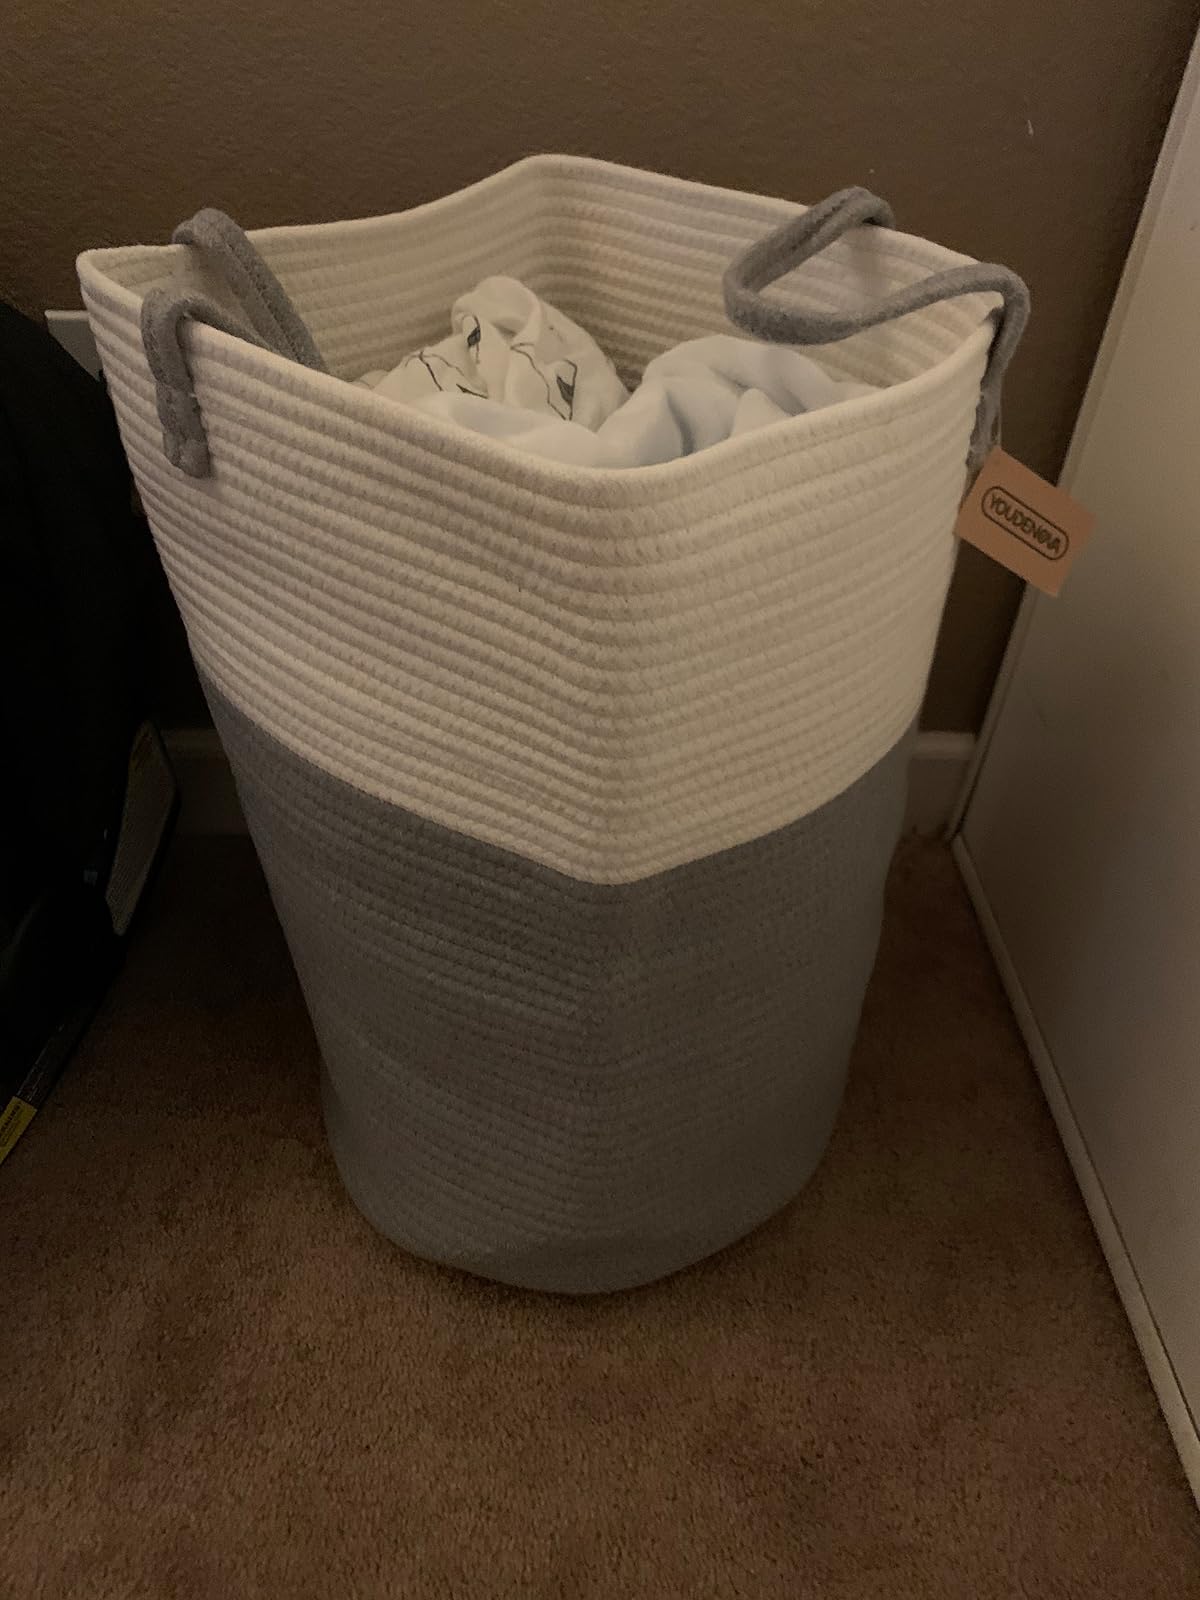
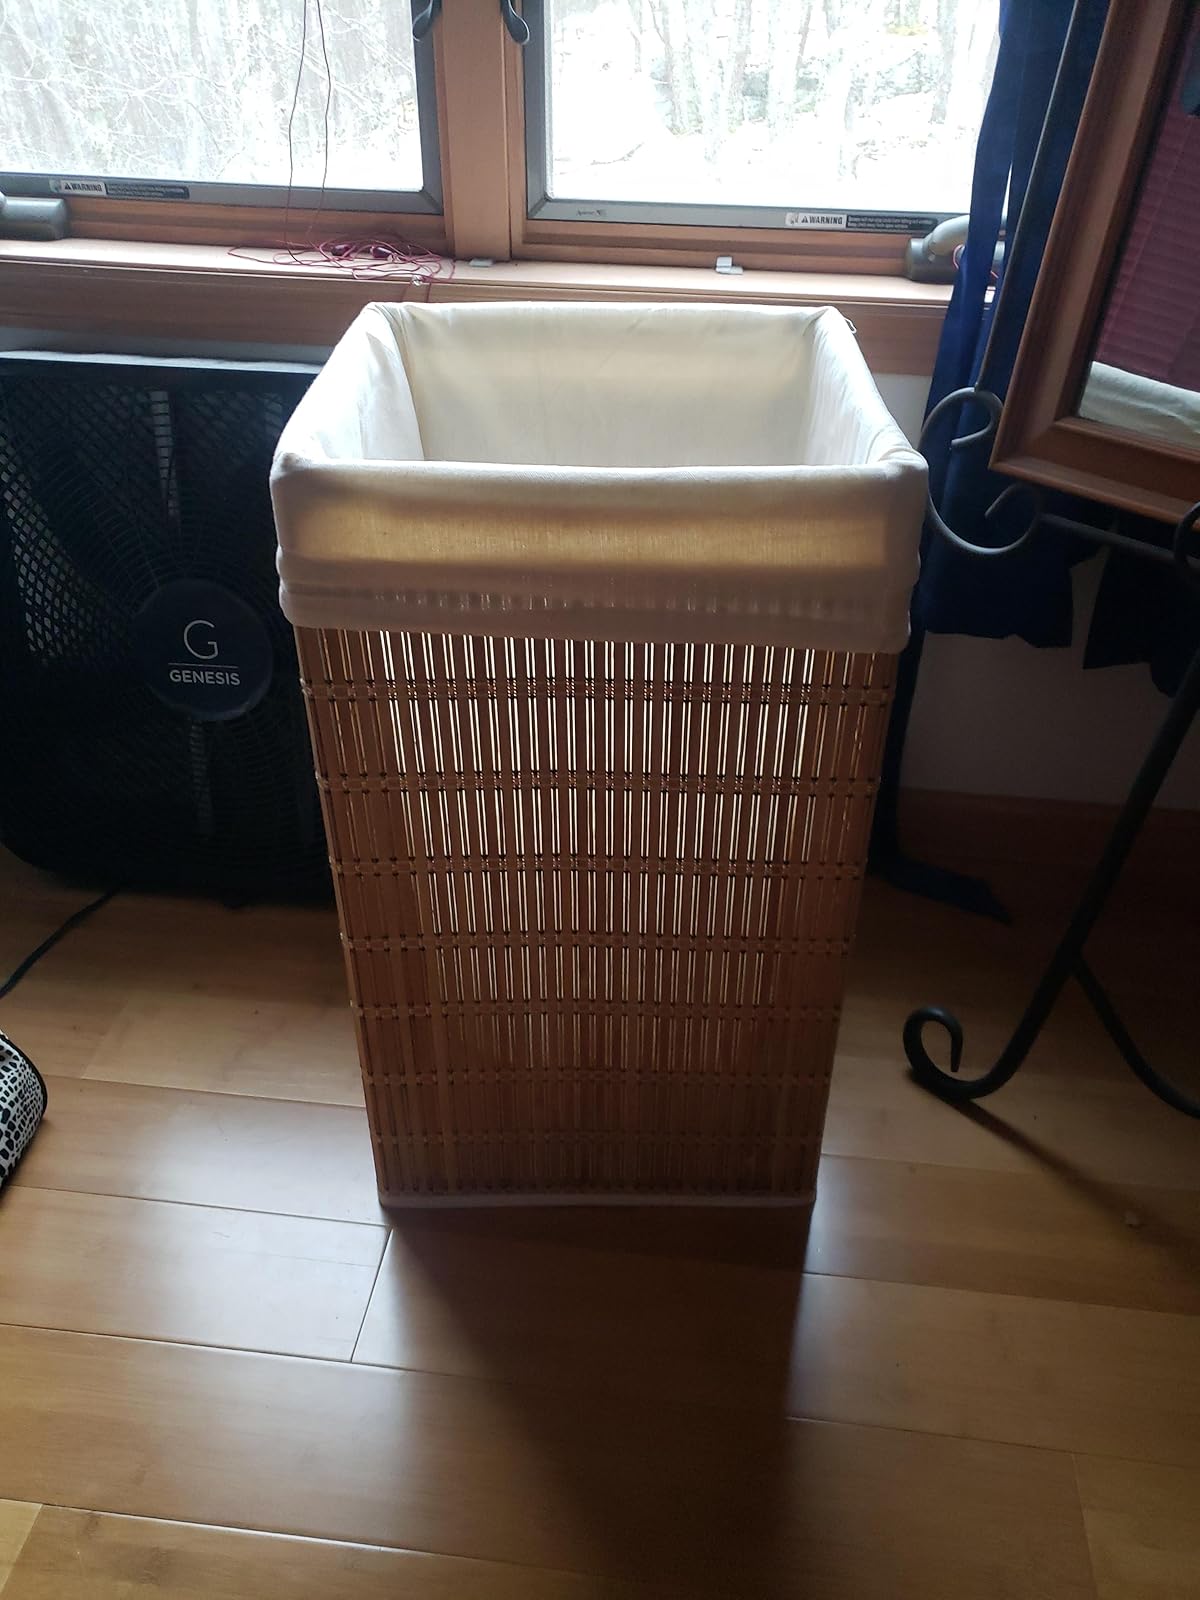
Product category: items_hamper
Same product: no